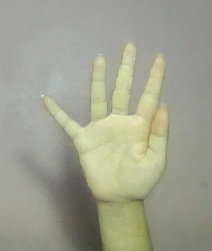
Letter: sheen